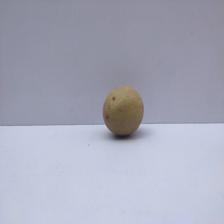
Size: Small